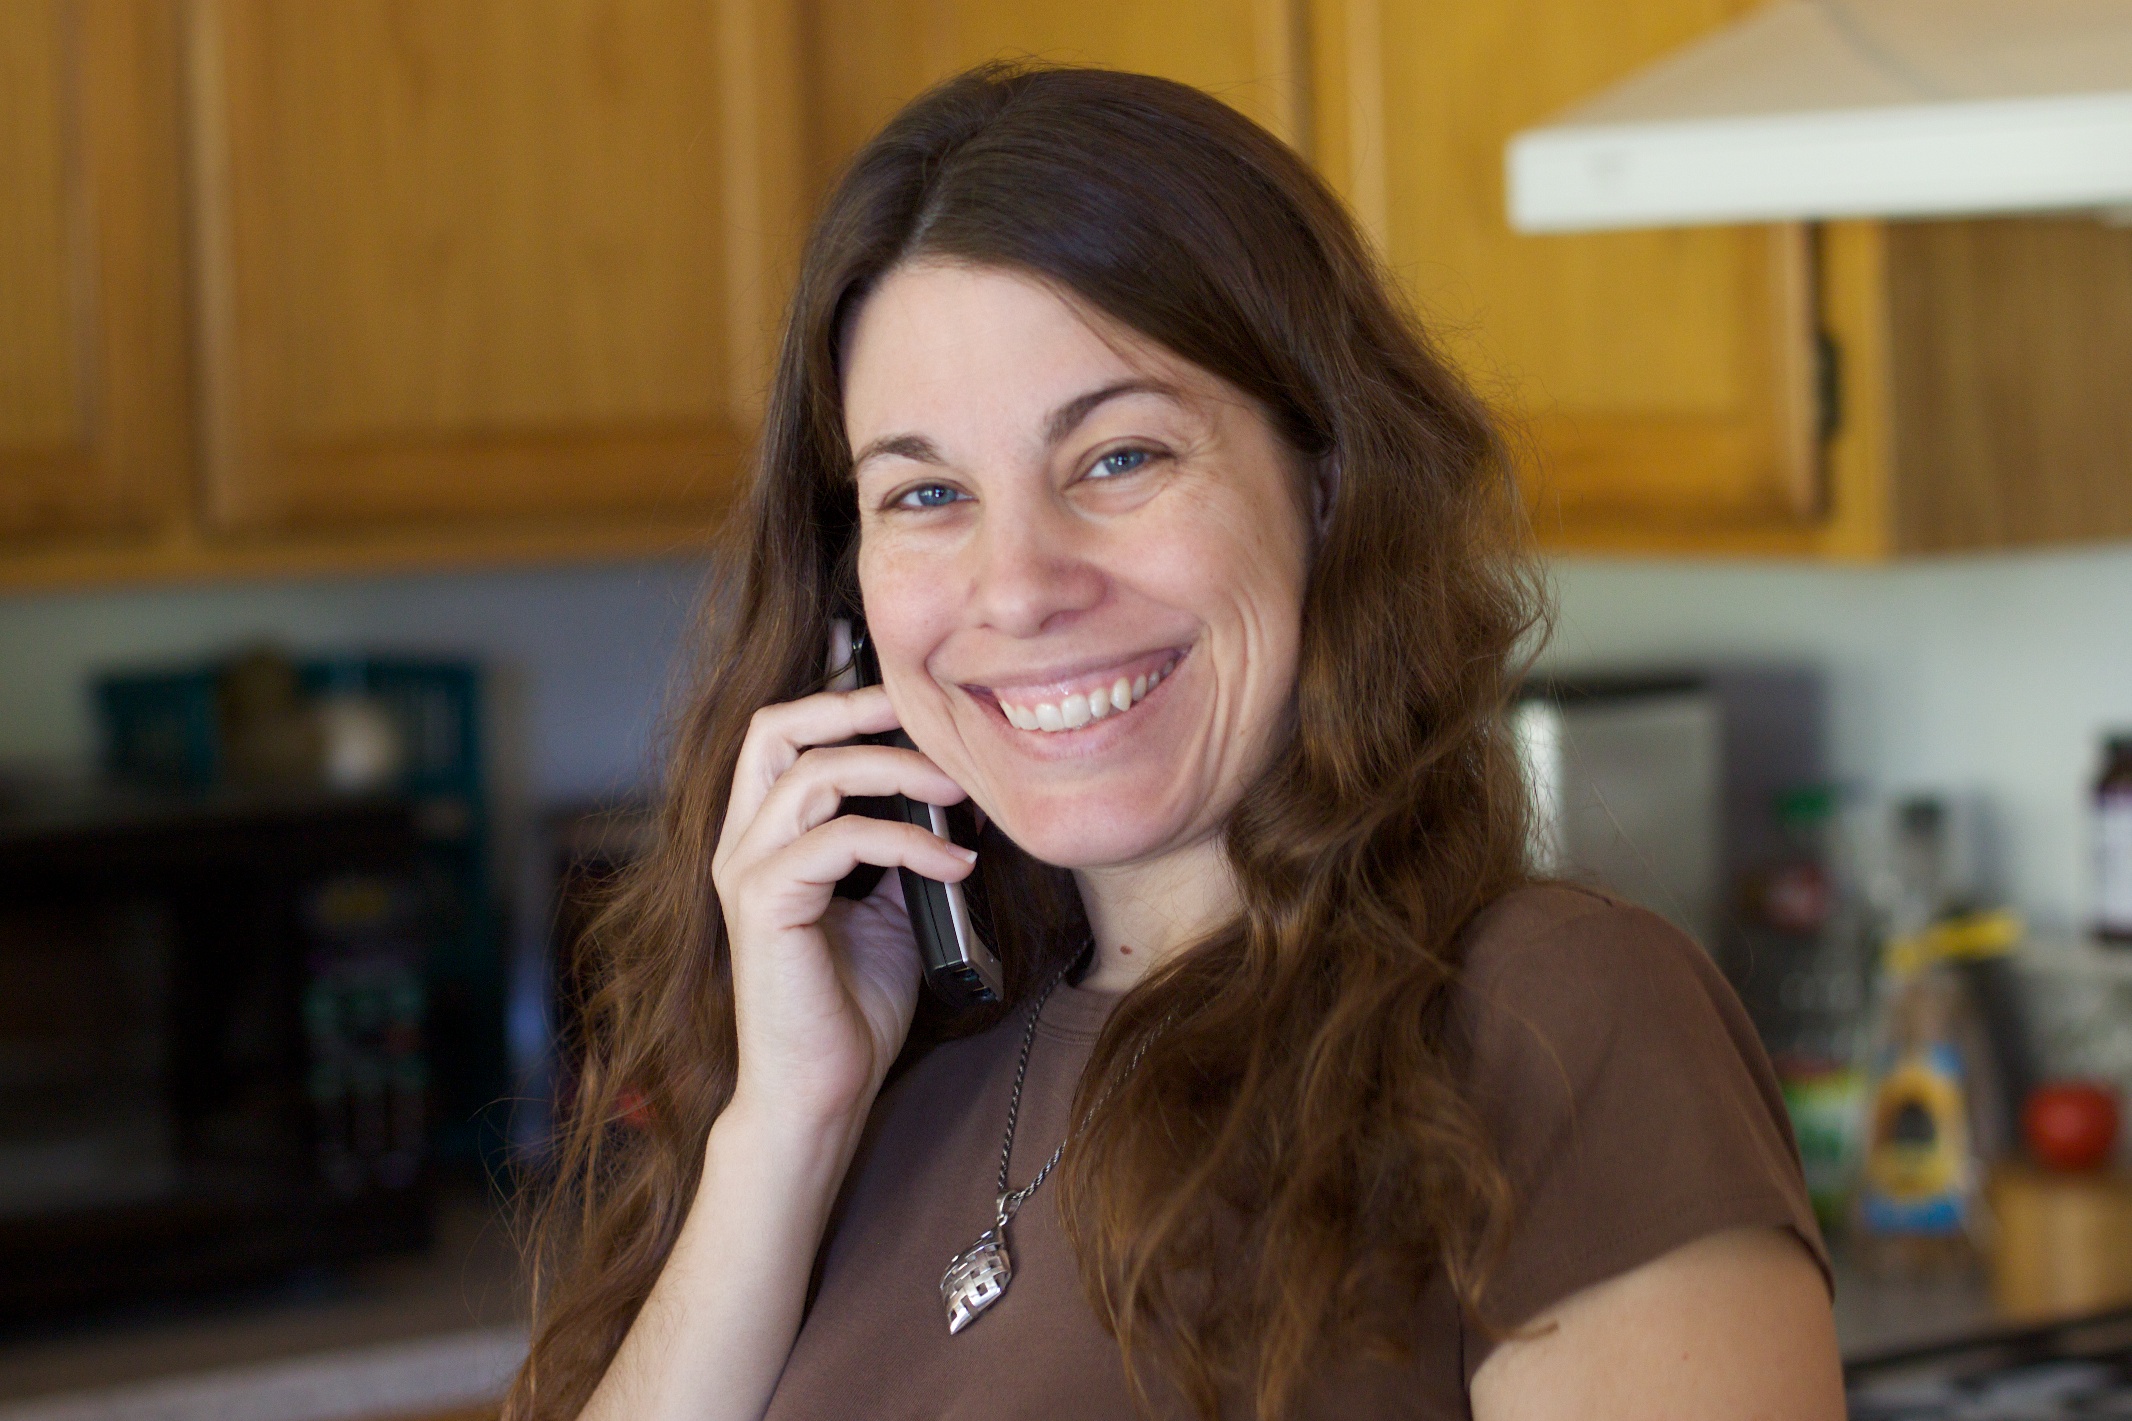
hand, person, girl, woman, hair, portrait, model, lady, facial expression, smile, dress, glasses, head, skin, beauty, 2010365, rachel, brown hair